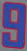
Number: 9